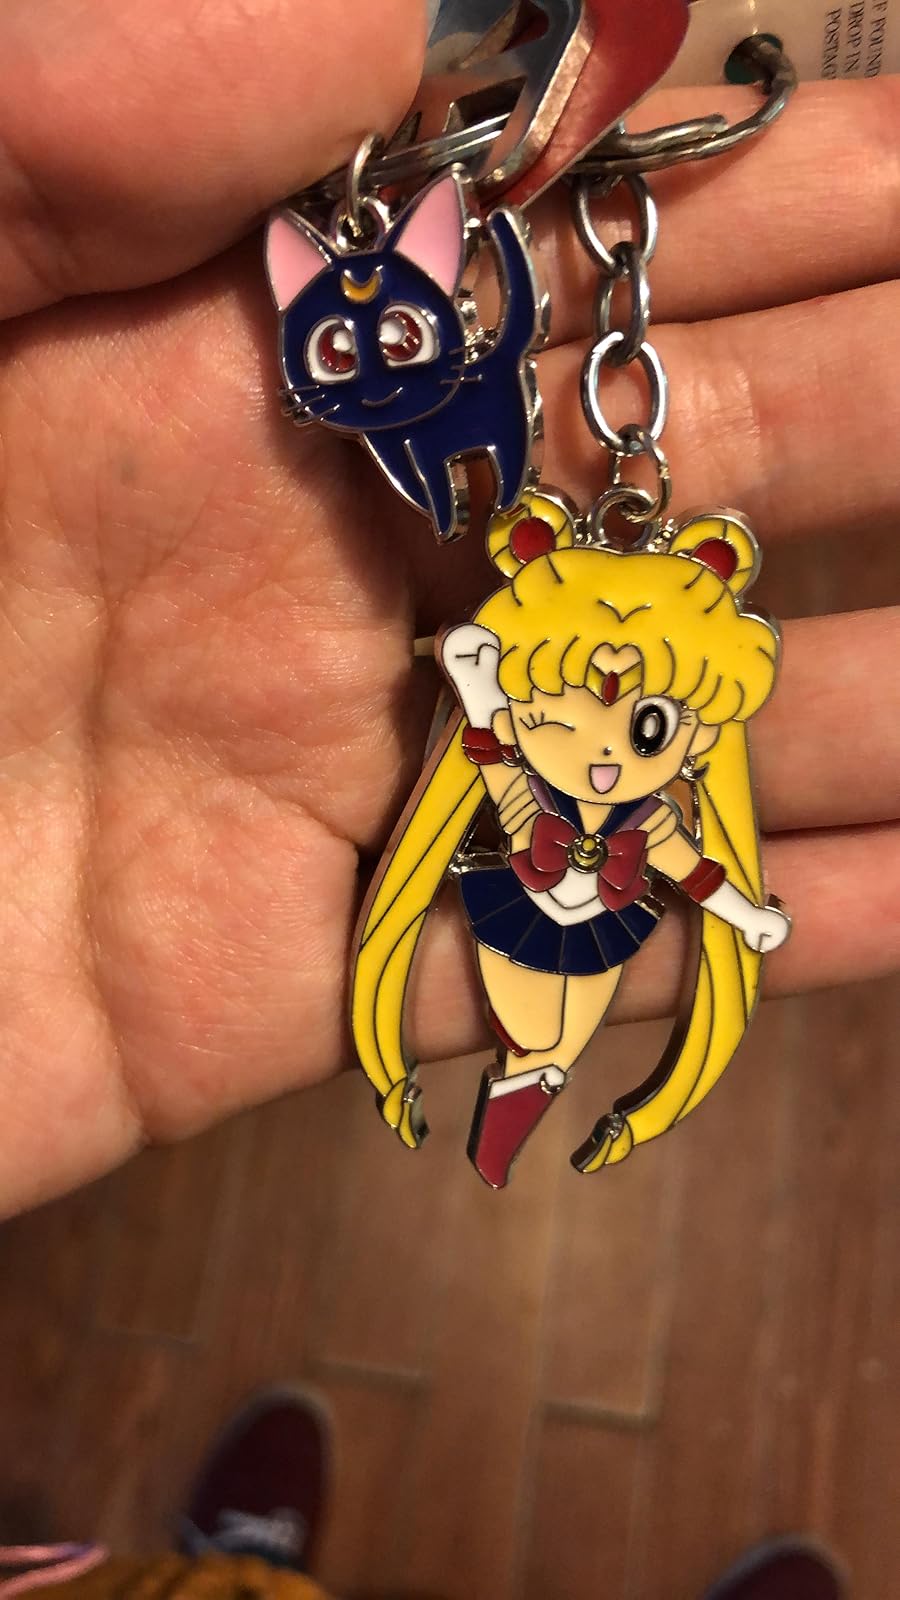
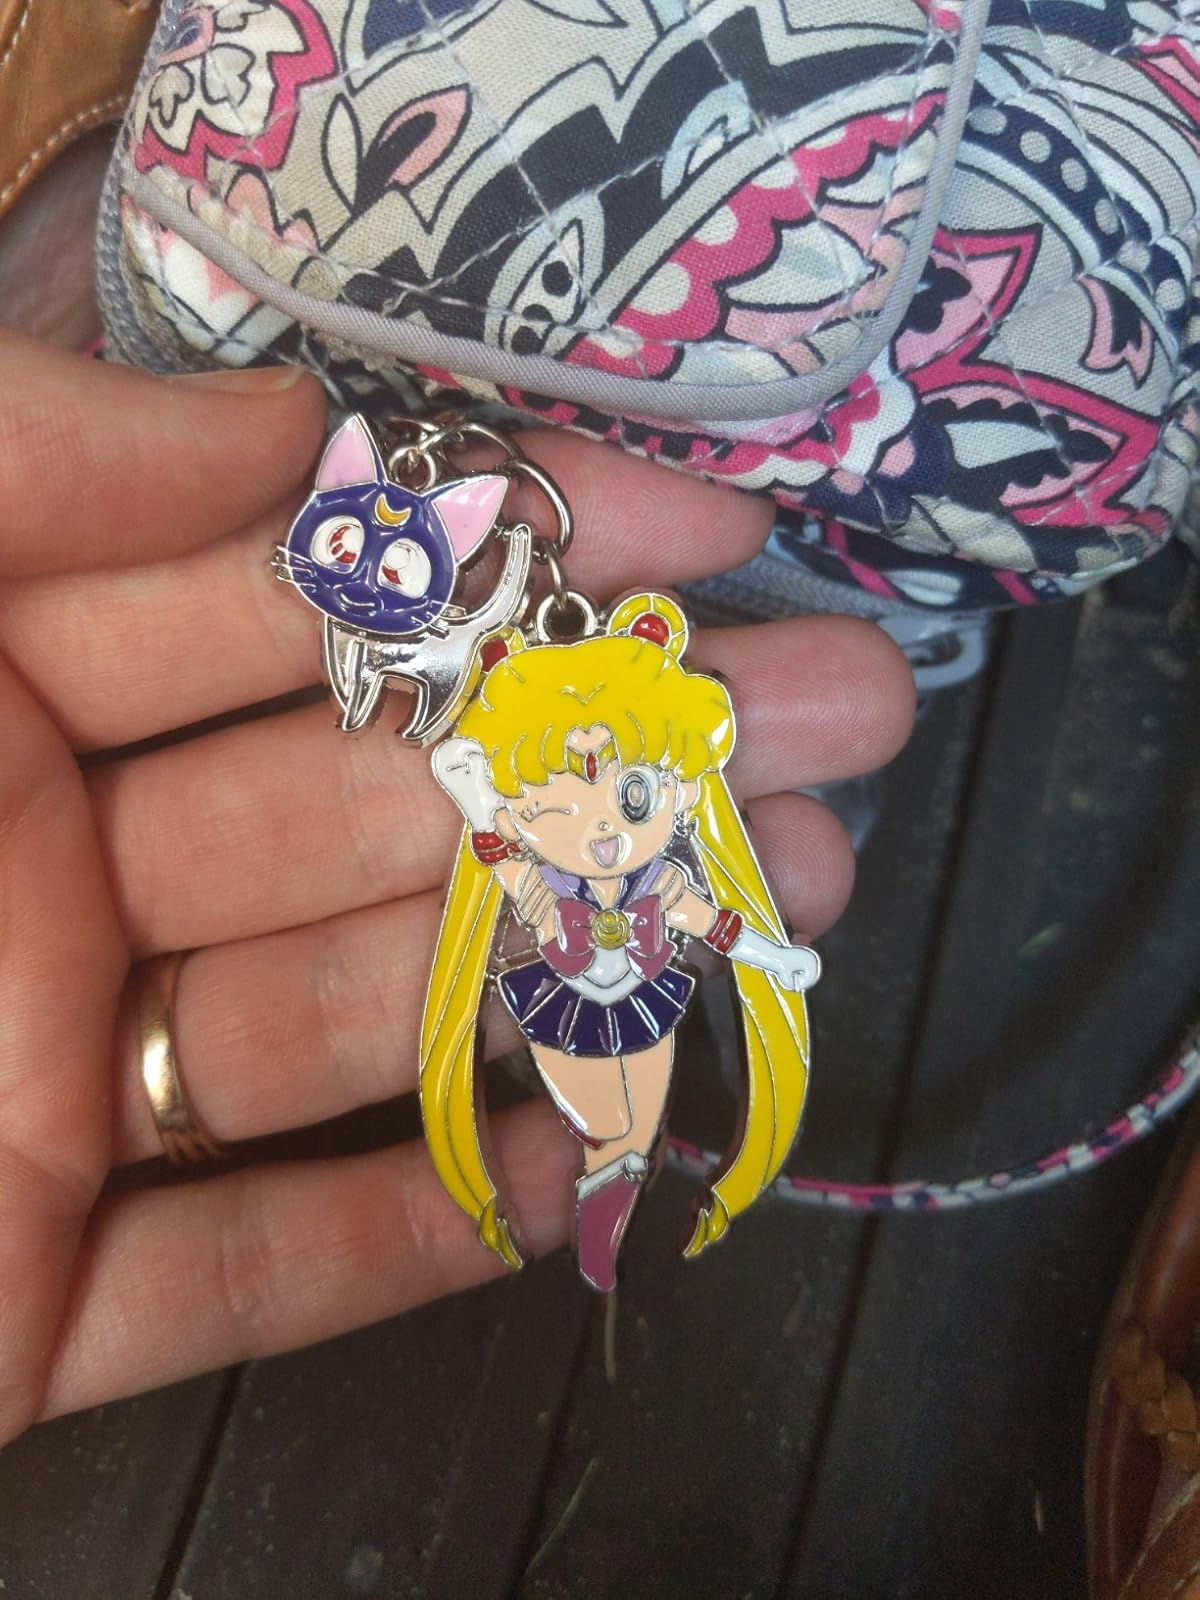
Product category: accessories_keychain
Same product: yes